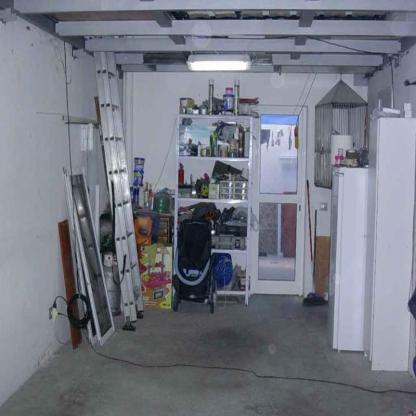
Scene: Indoor